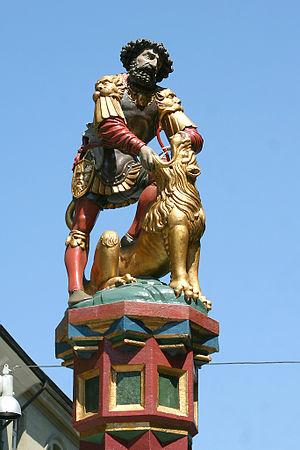
Cette liste présente la moitié des biens culturels d'importance nationale dans le canton de Berne. Cette liste correspond à l'édition 2009 de l'Inventaire Suisse des biens culturels d'importance nationale pour le canton de Berne. Il est trié par commune et inclus : 345 bâtiments séparés, 43 collections et 30 sites archéologiques et 4 cas particuliers.